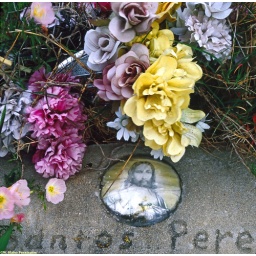
Cemetery Series, scanned from the Archive, Austin, RolleiUnusual painted paper Jesus under glass on this hand poured cement grave.